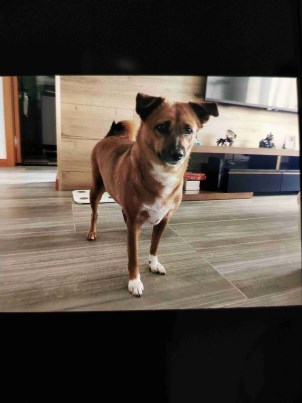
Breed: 3336-n000121-chinese_rural_dog